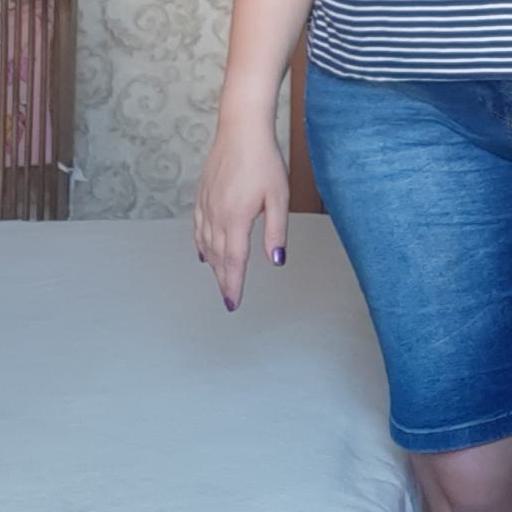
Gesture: no_gesture